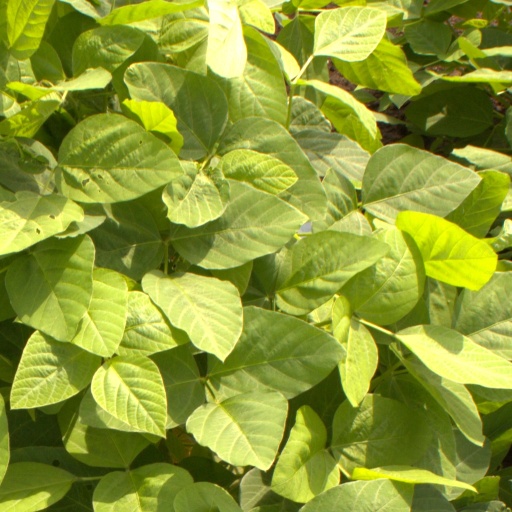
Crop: soybean